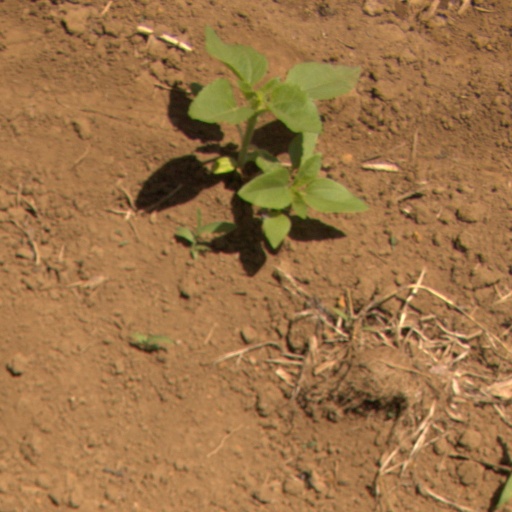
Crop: Jerusalem artichoke